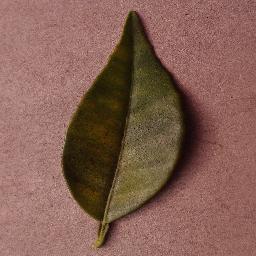
Label: Orange___Haunglongbing_(Citrus_greening)